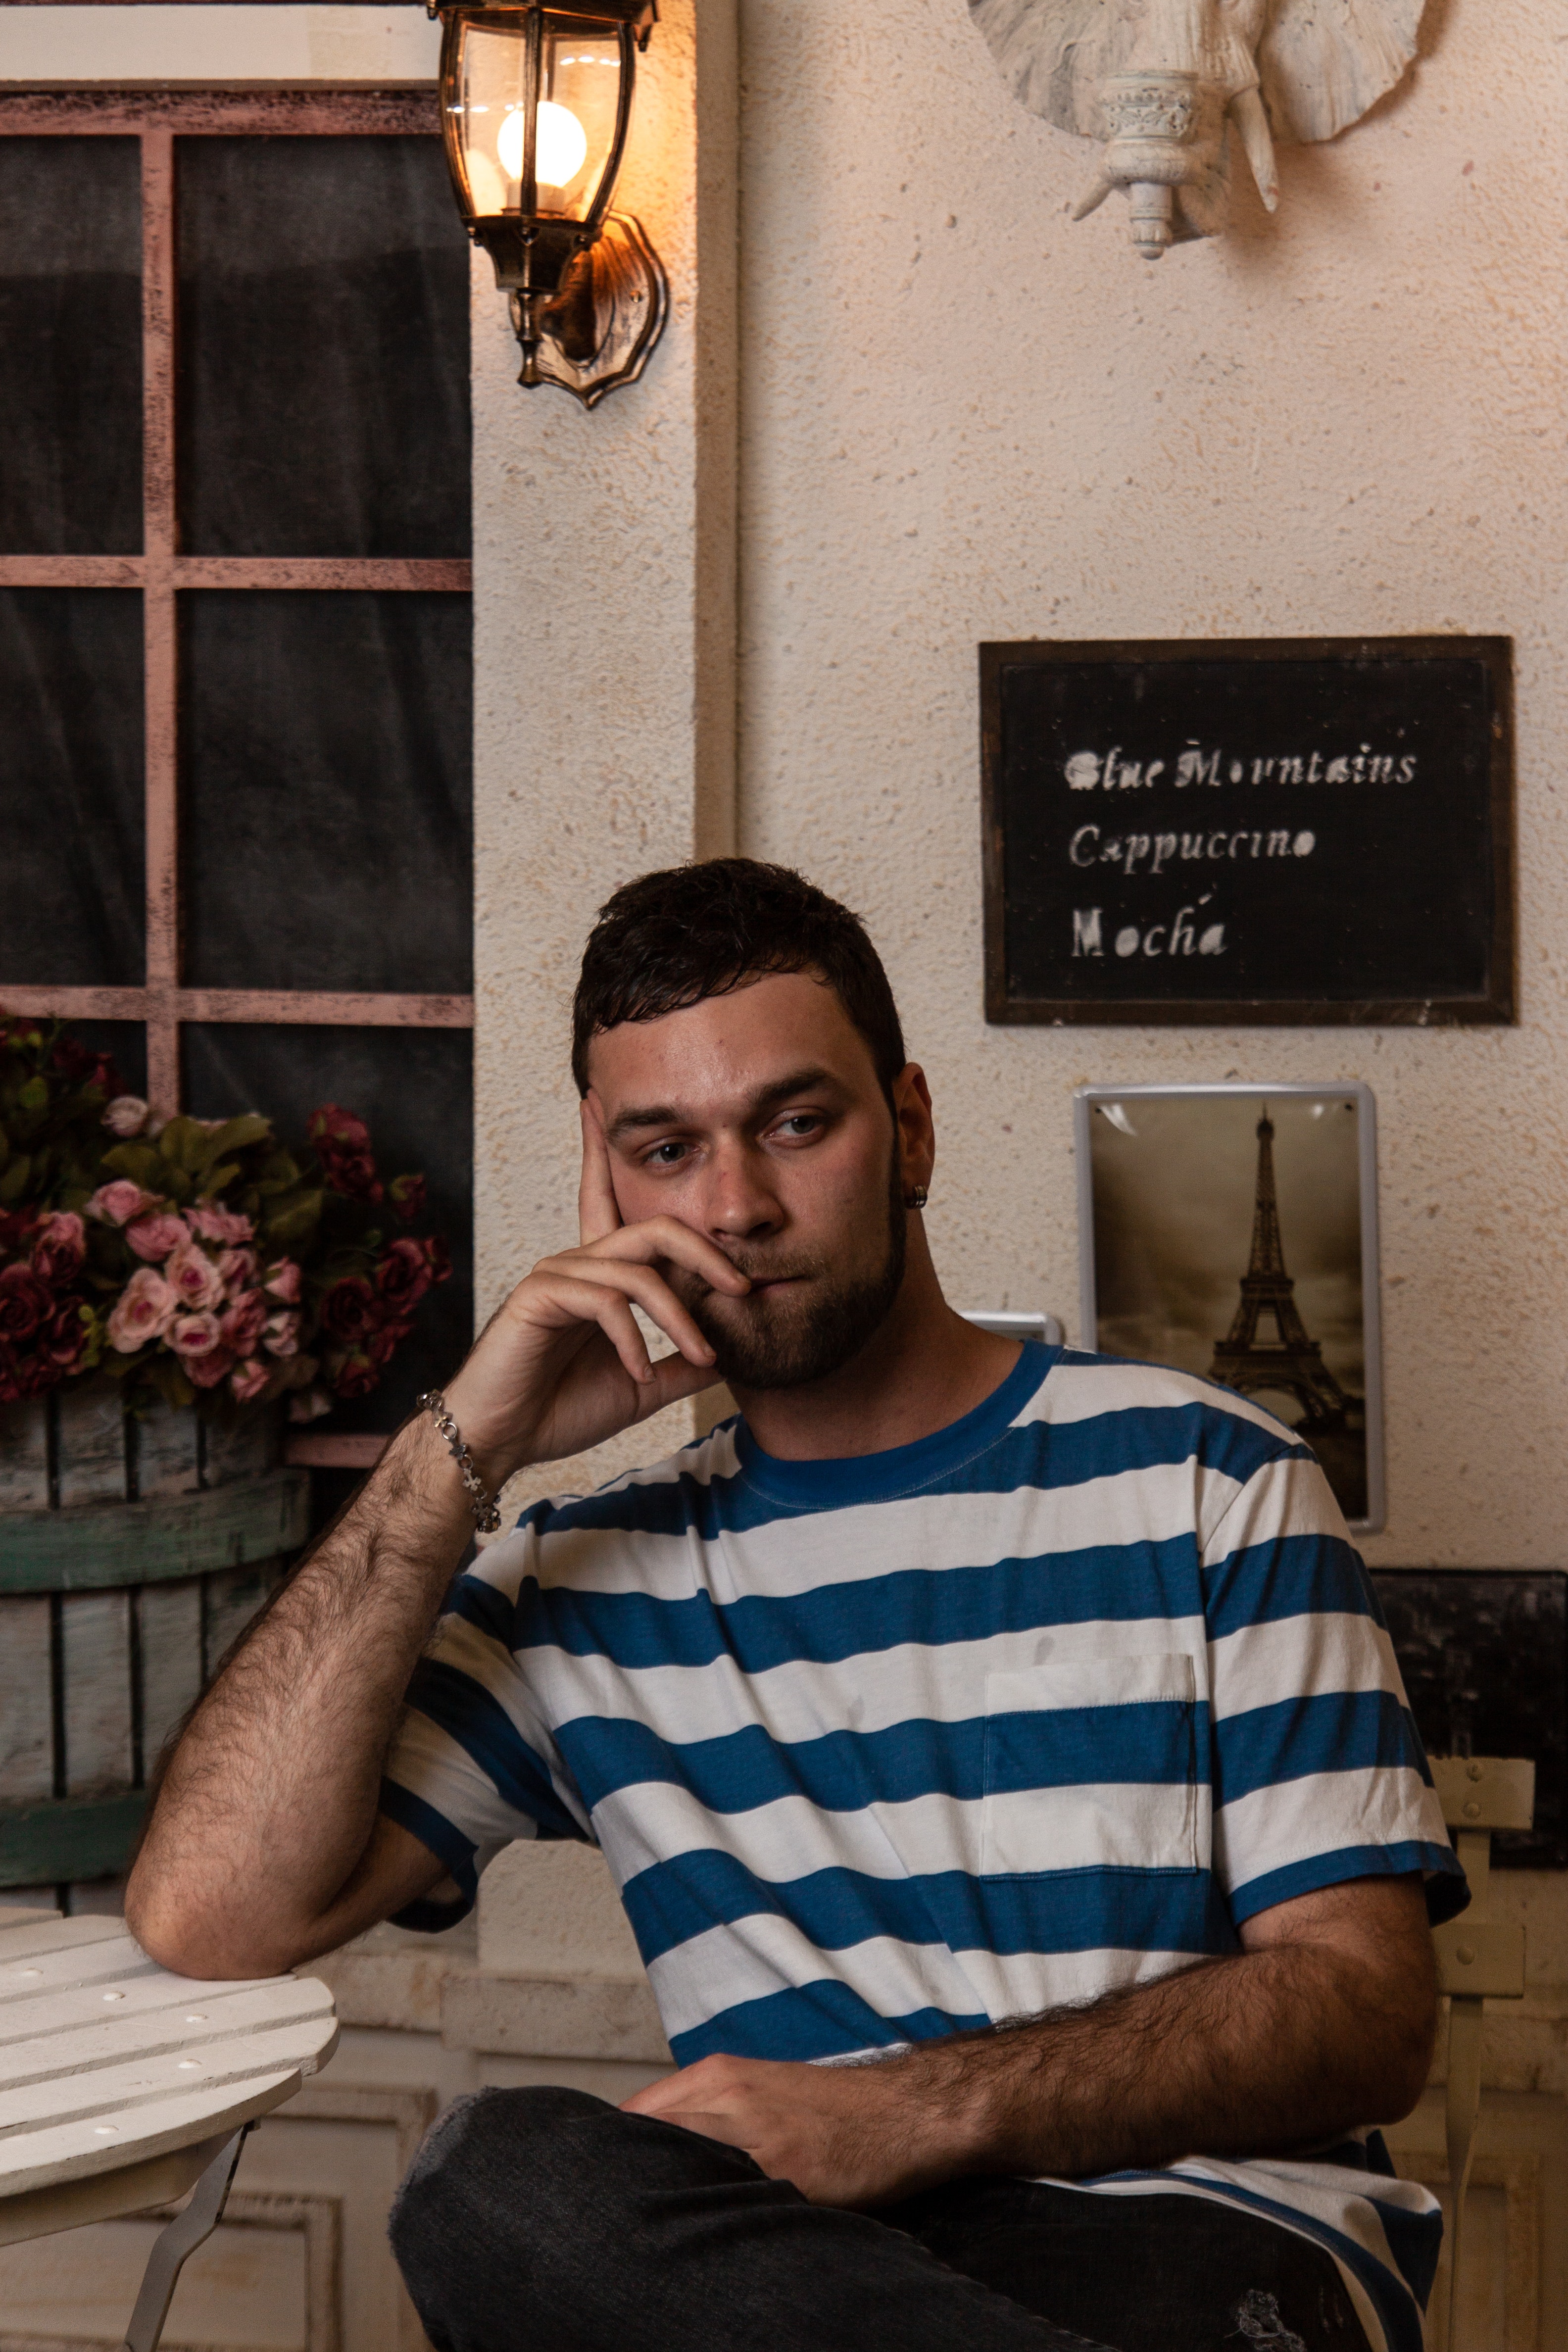
facial hair, beard, sitting